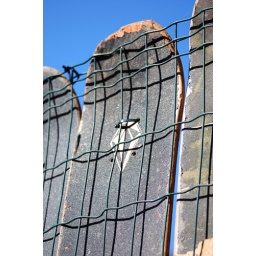
stone age in the sky